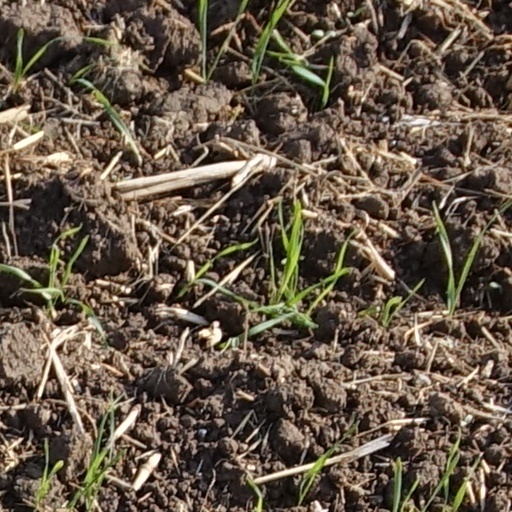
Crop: wheat